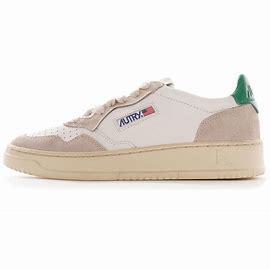
Brand: Autry
Model: Action Shoes 100